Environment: real
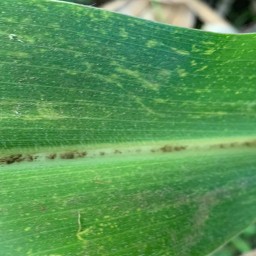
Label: lethal_necrosis